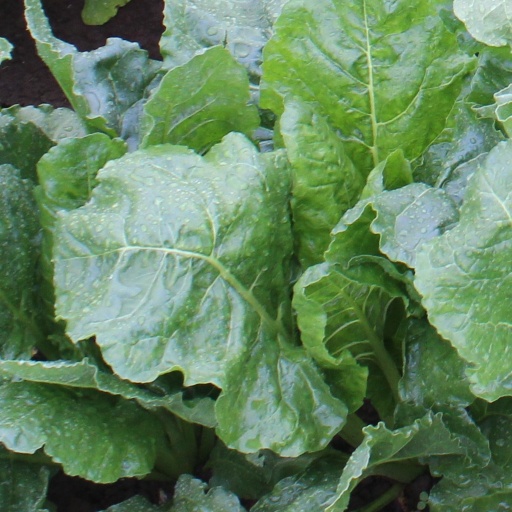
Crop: sugar beet